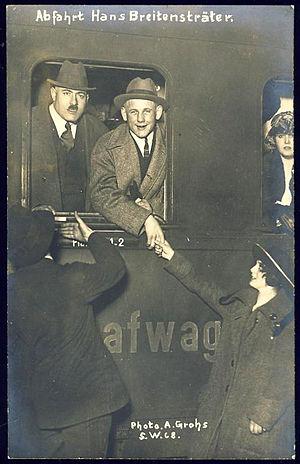
Hans Breitensträter est un boxeur allemand né le 9 février 1897 à Hecklingen en Allemagne et mort le 31 janvier 1972. Il était au cours des années 1910 et 1920 l'un des meilleurs boxeurs mondiaux dans la catégorie poids lourds.